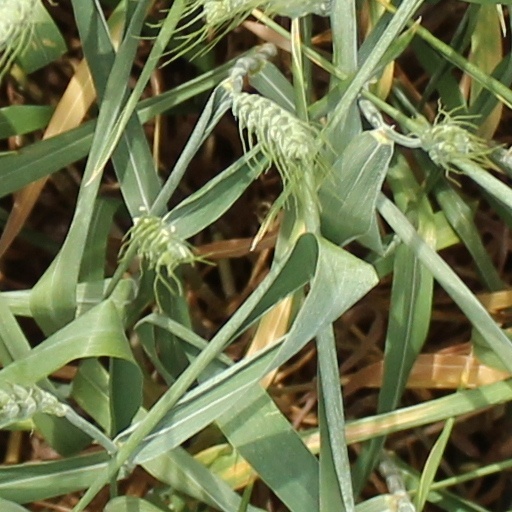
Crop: wheat